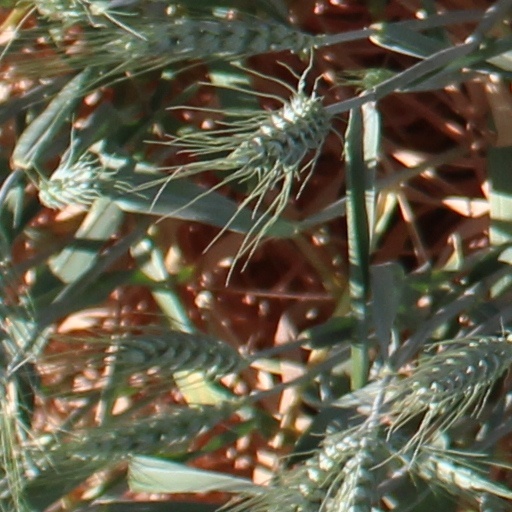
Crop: wheat